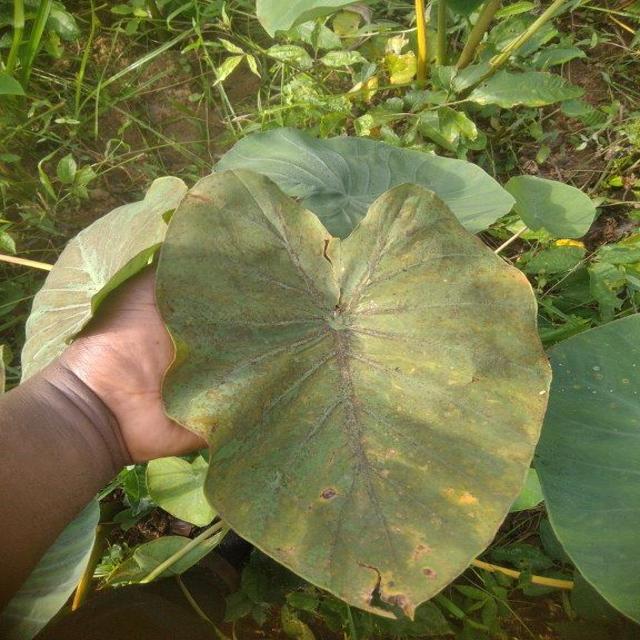
Label: Mid_Blight